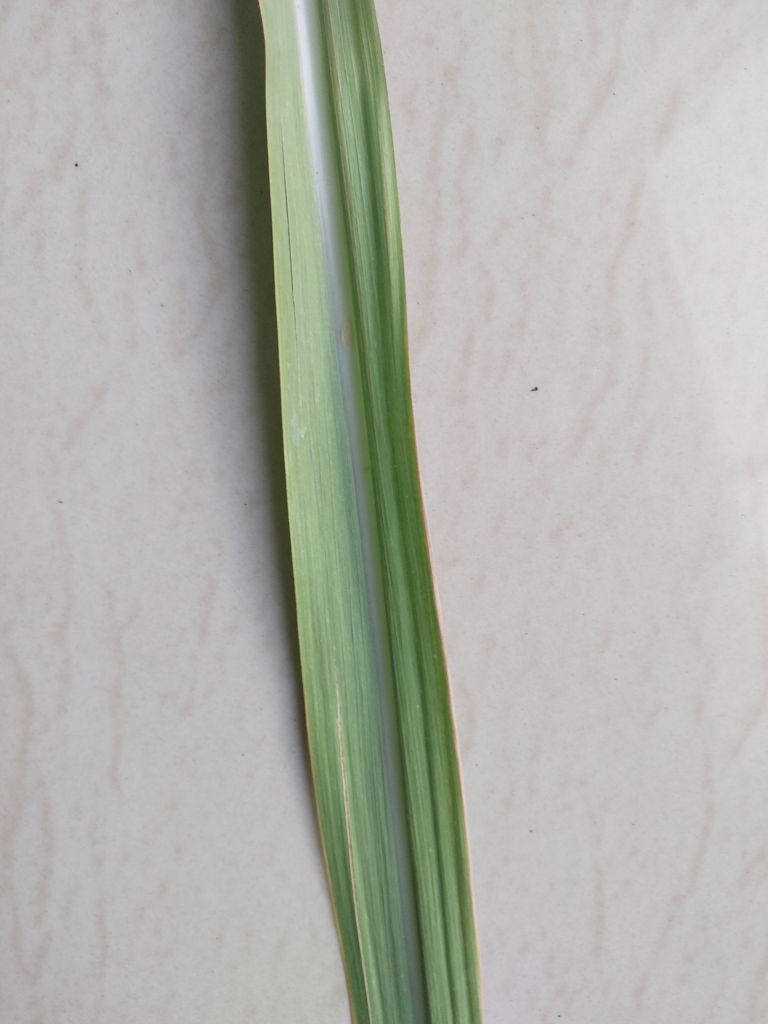
Label: Viral Disease